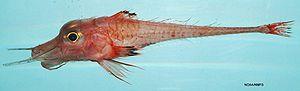
Un poisson abyssal, poisson des abysses ou poisson des profondeurs est une espèce de poissons qui passe la plus grande partie de sa vie dans les abysses. Les poissons des abysses constituent un élément important de la faune abyssale et une ressource halieutique considérable. Réputés pour leur apparence monstrueuse, la plupart mesurent à peine une dizaine de centimètres de longueur, rares sont ceux qui dépassent le mètre. En raison de leur difficile accessibilité, on ne sait que peu de choses de leur comportement, on ne peut le déduire qu'à partir de leur anatomie.
Les Peristediidae constituent une famille de poissons de l'ordre des Scorpaeniformes.
Peristedion miniatum est une espèce de poissons téléostéens de la famille des Triglidés.